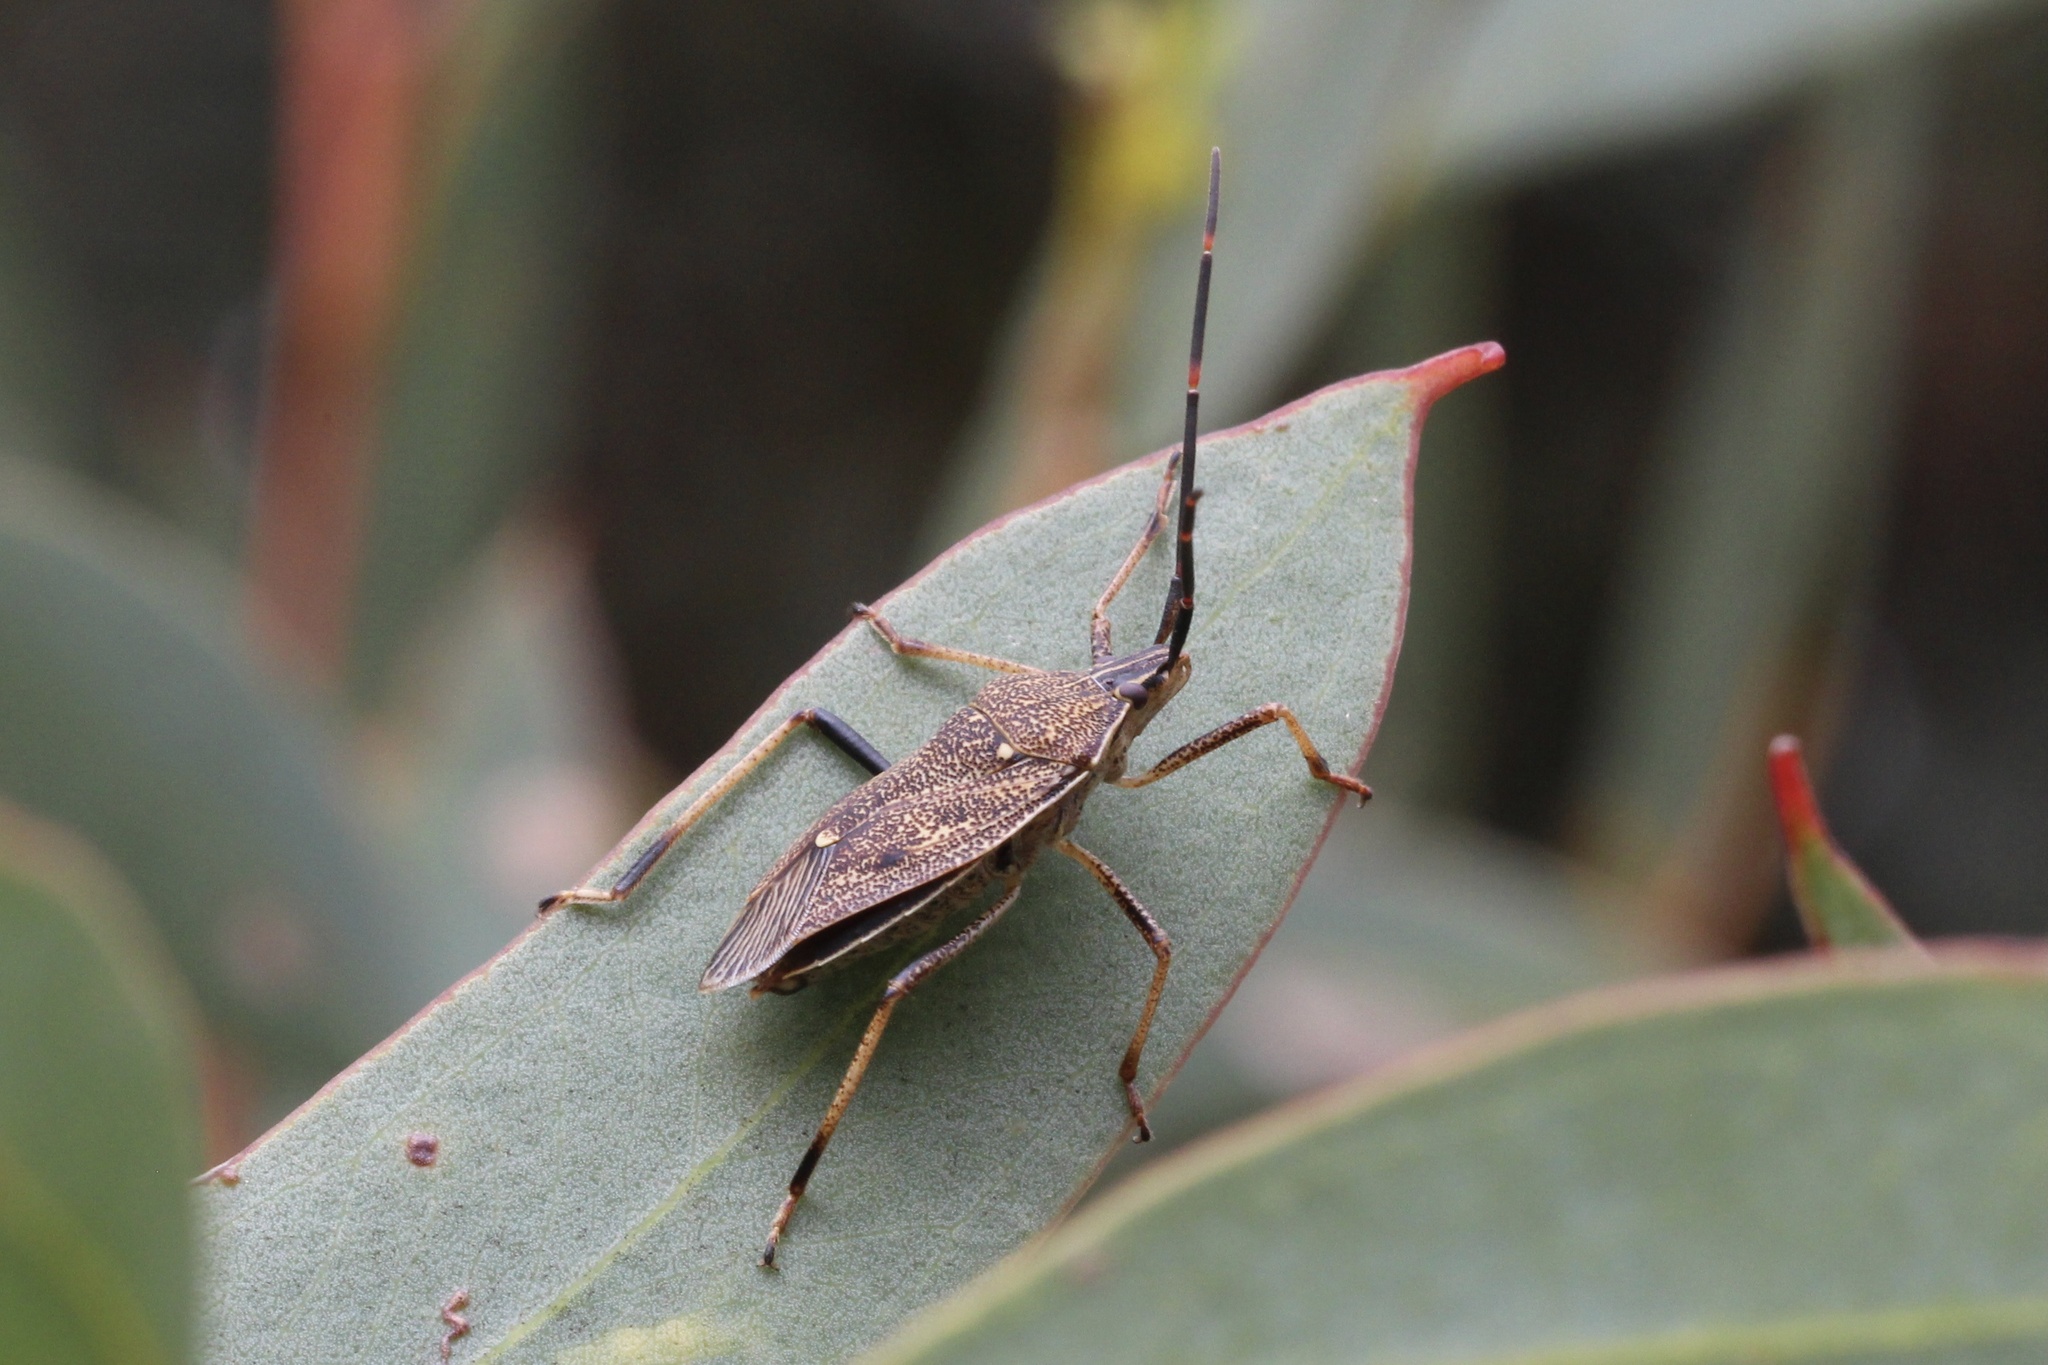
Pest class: stink_bug